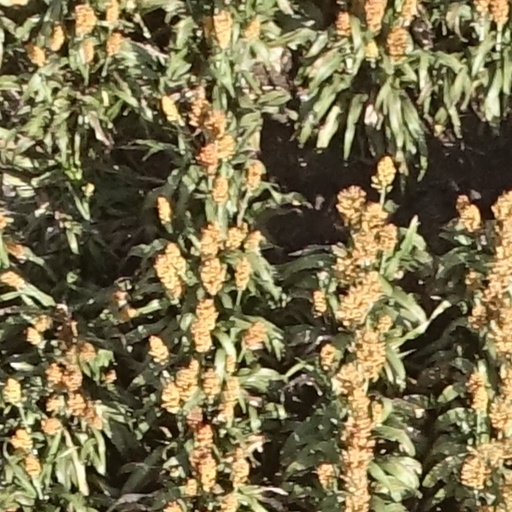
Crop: sorghum